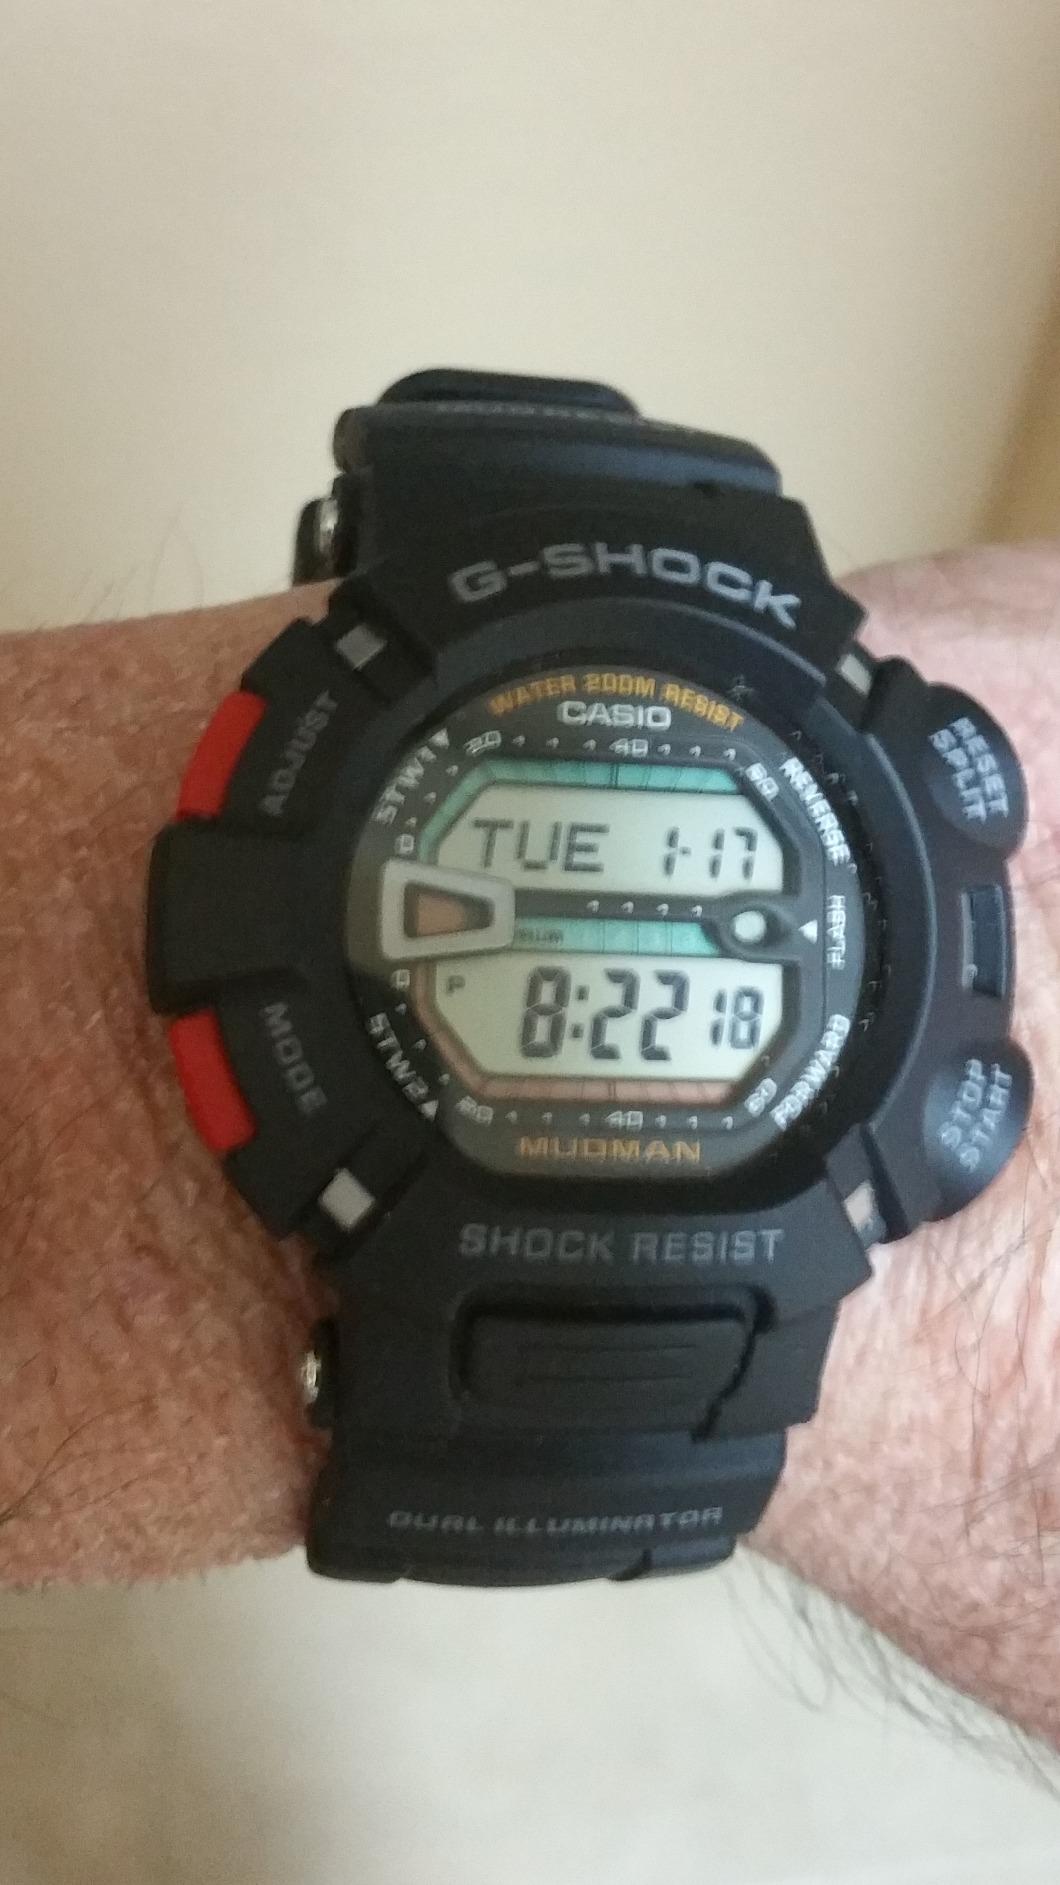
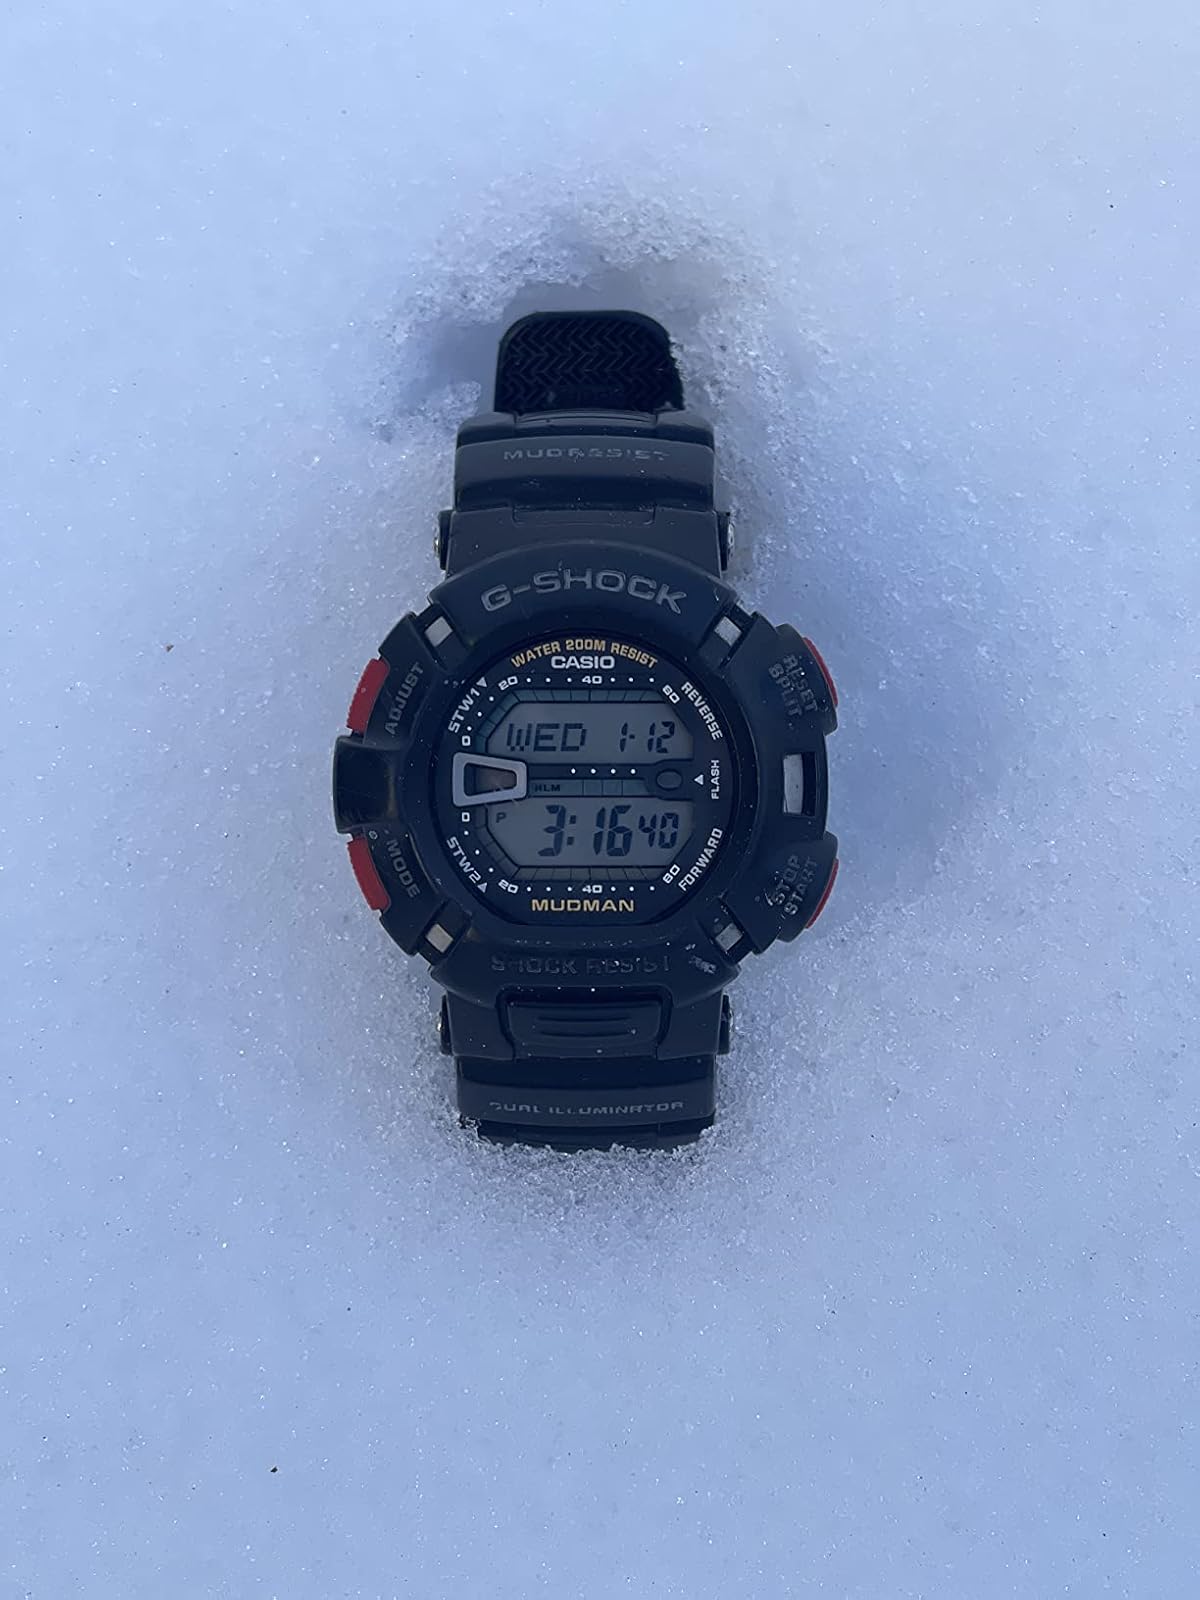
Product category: accessories_watch
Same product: yes